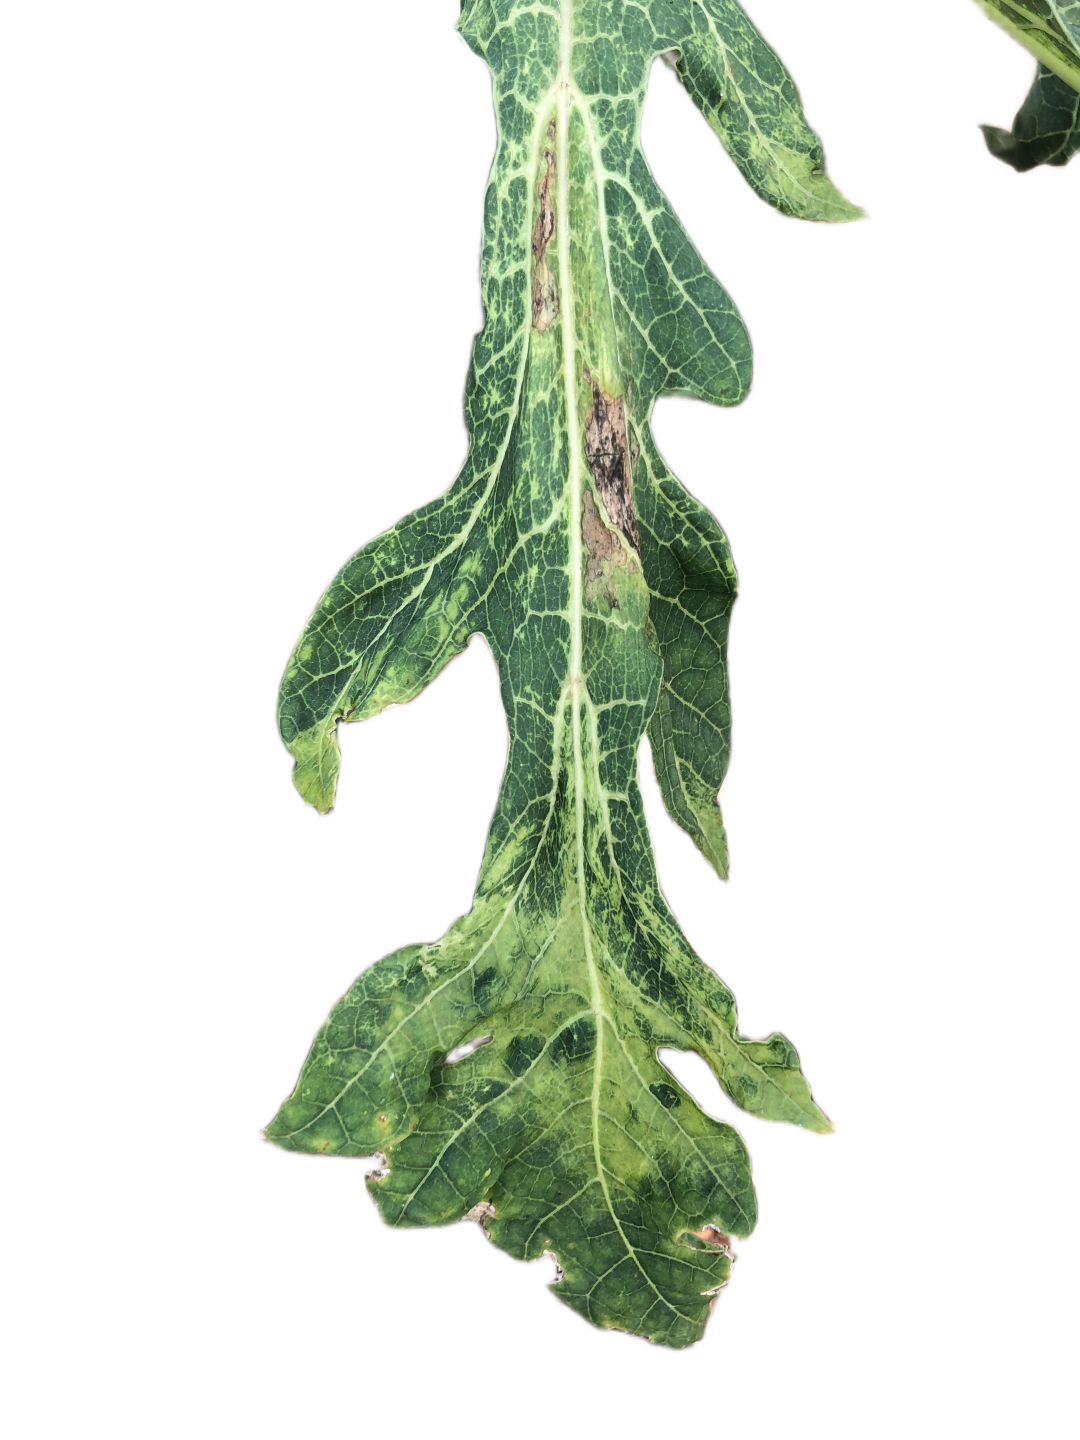
Crop: Papaya
Label: Curled_Yellow_Spot